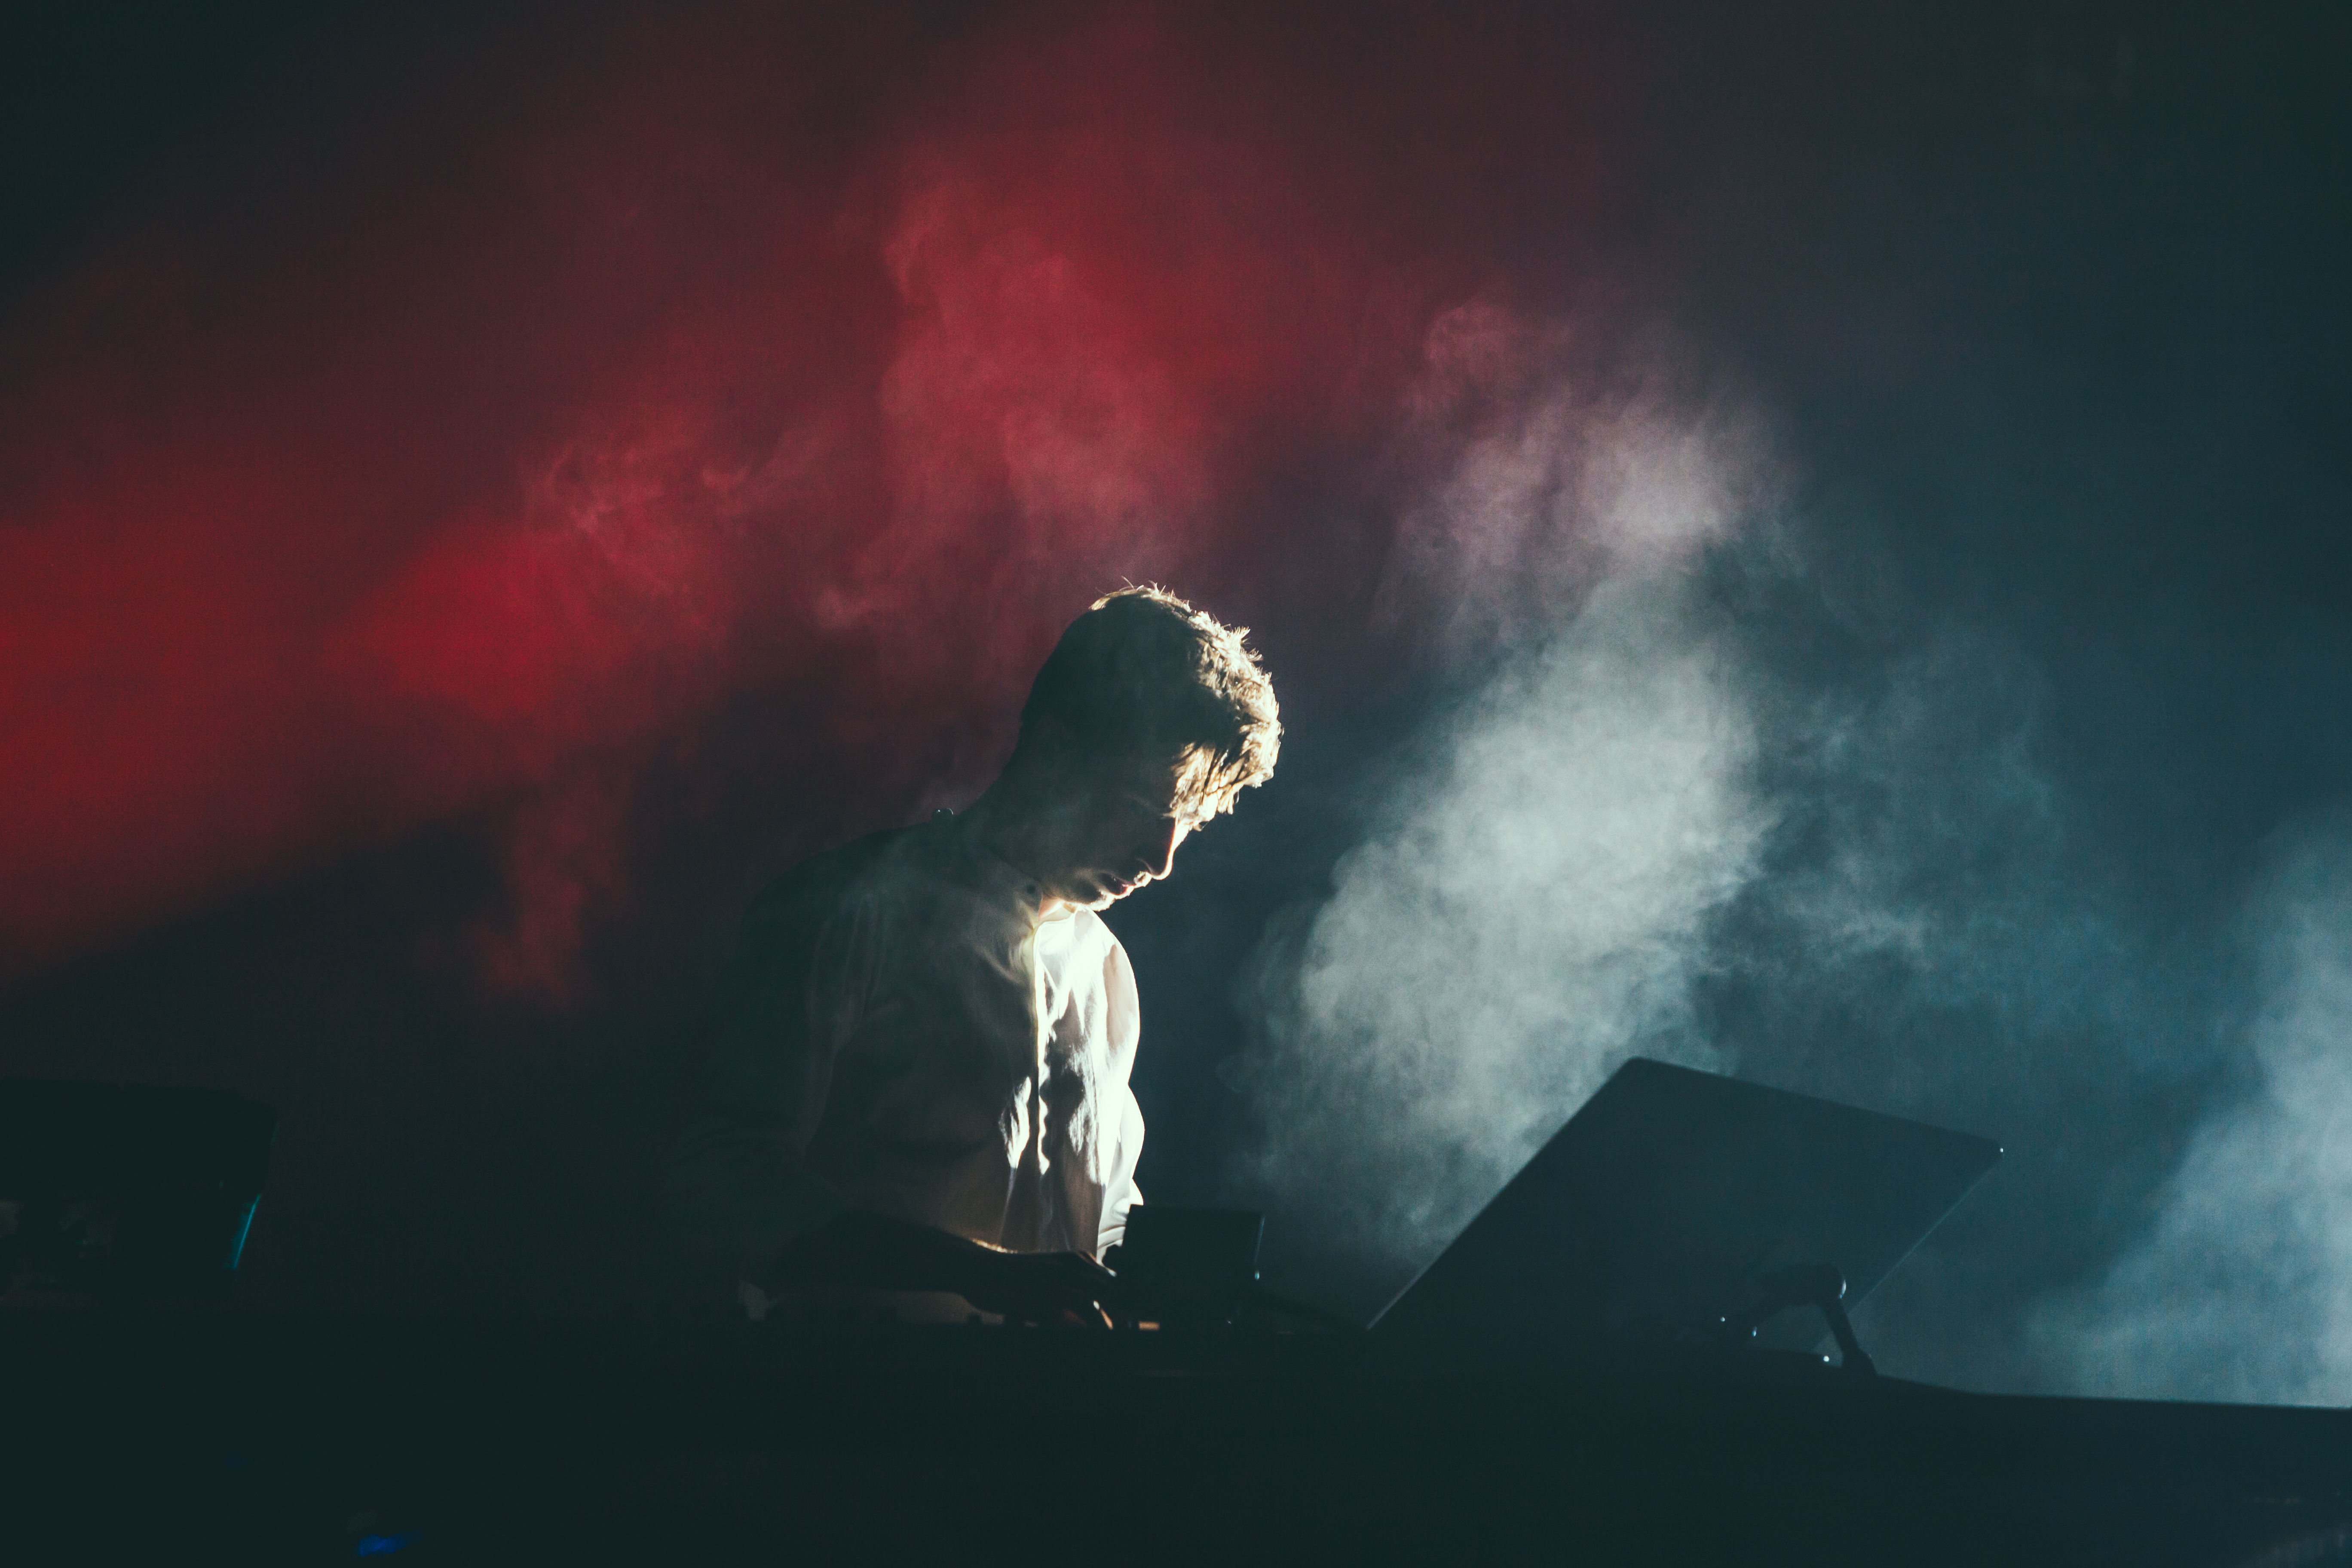
man, cloud, smoke, dark, male, darkness, musician, special effects, atmosphere of earth, geological phenomenon